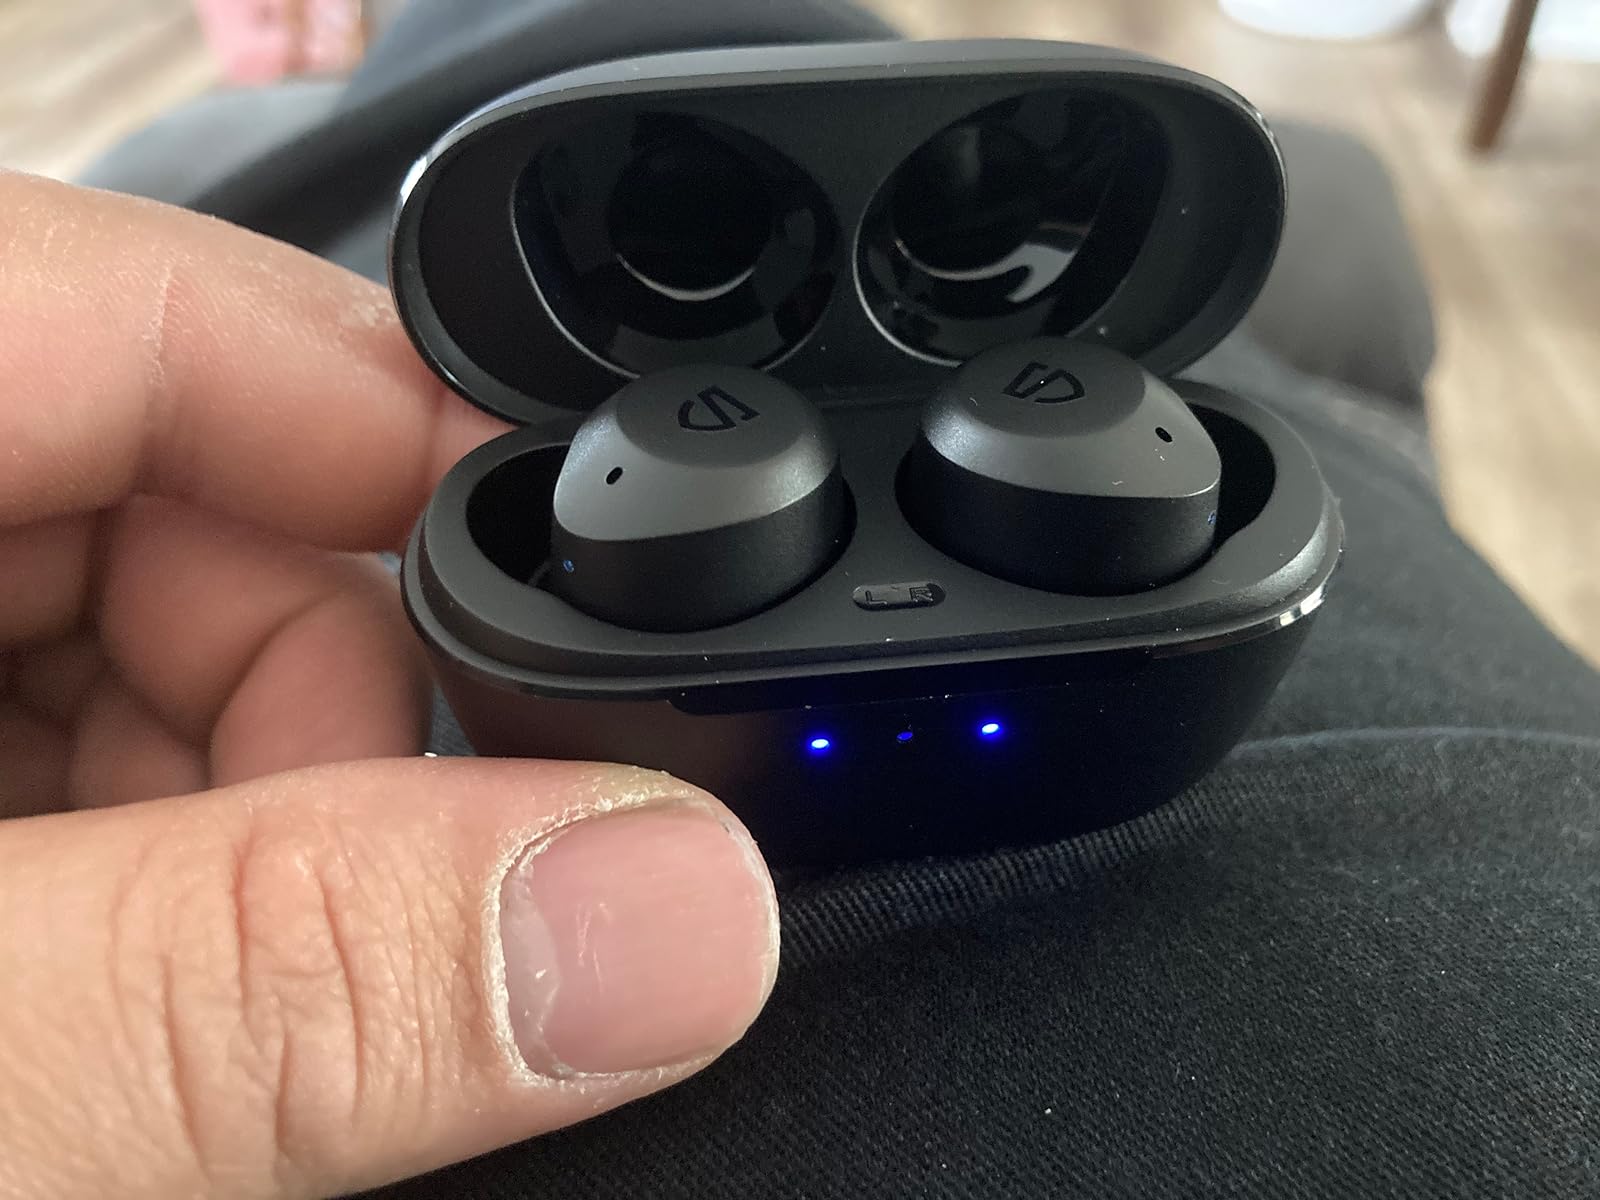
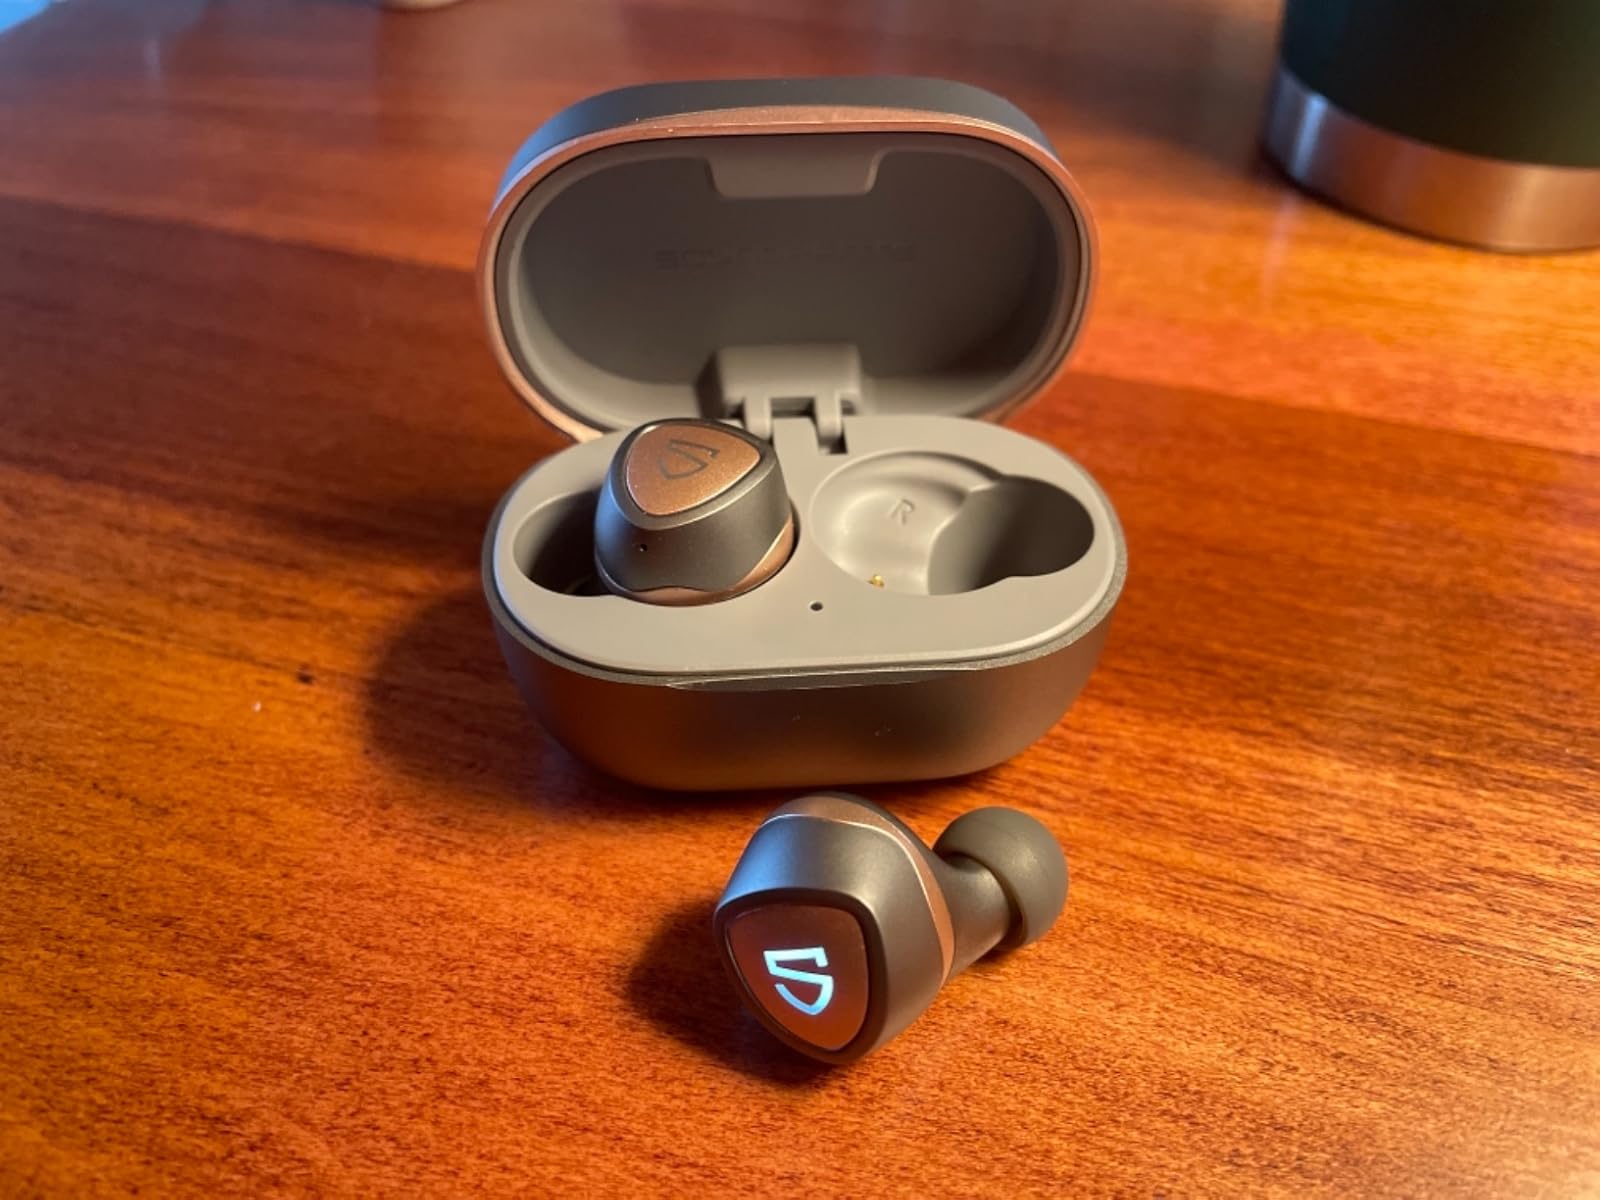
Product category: earbuds
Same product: no